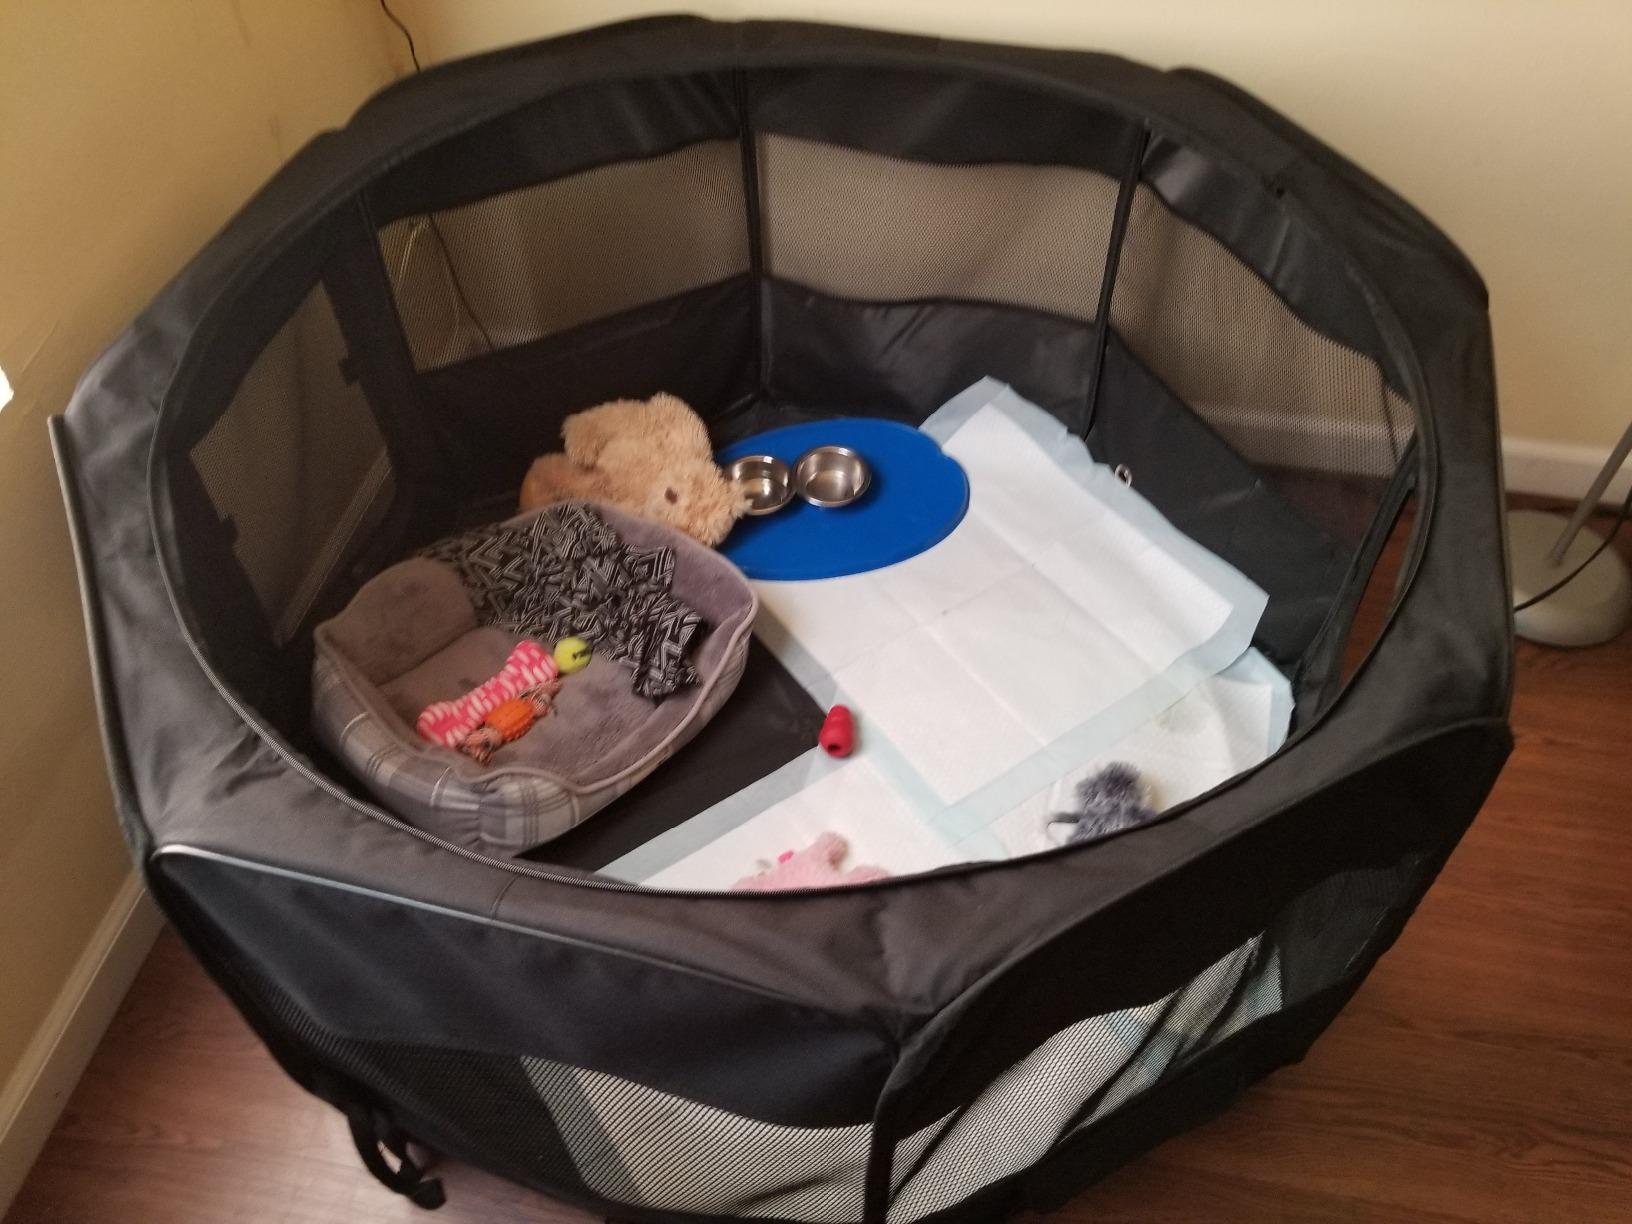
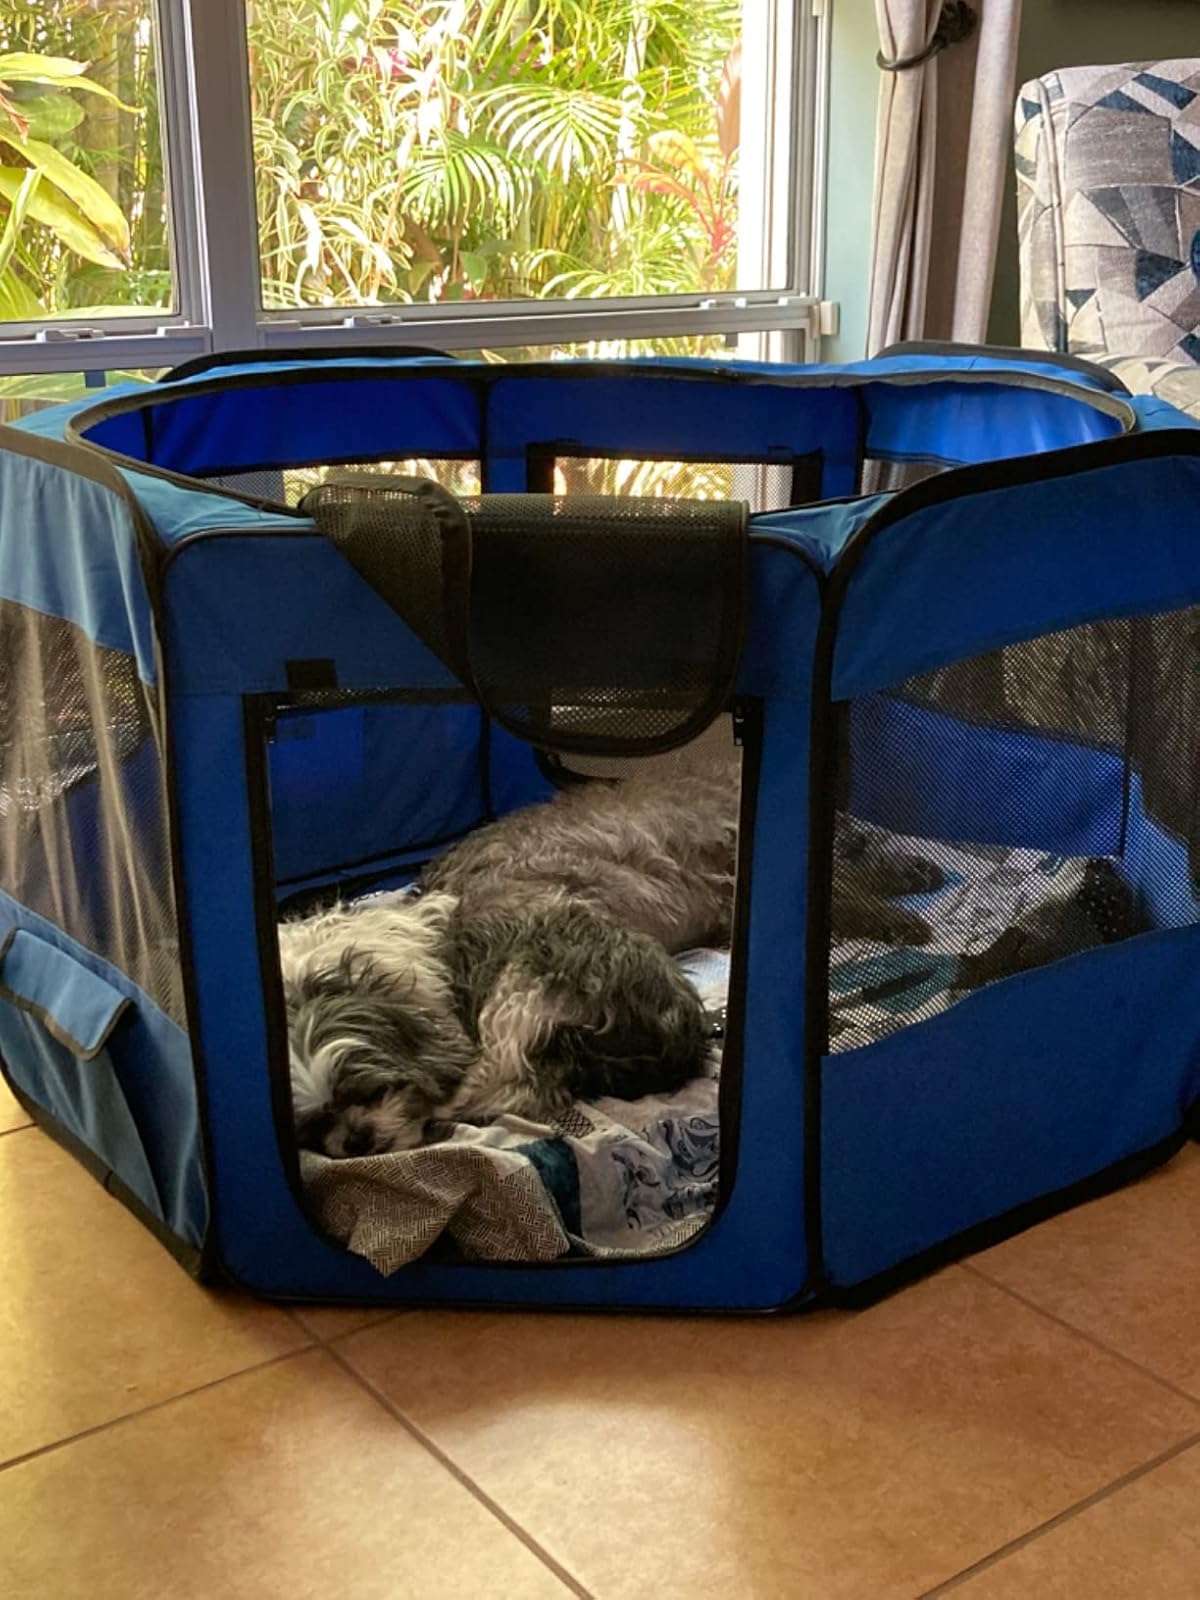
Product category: items_kennel
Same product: no